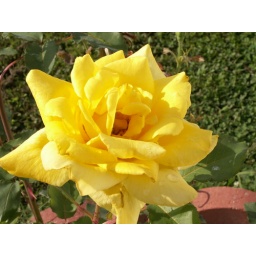
Beautiful yellow rose in our friend Marylynn's yard.